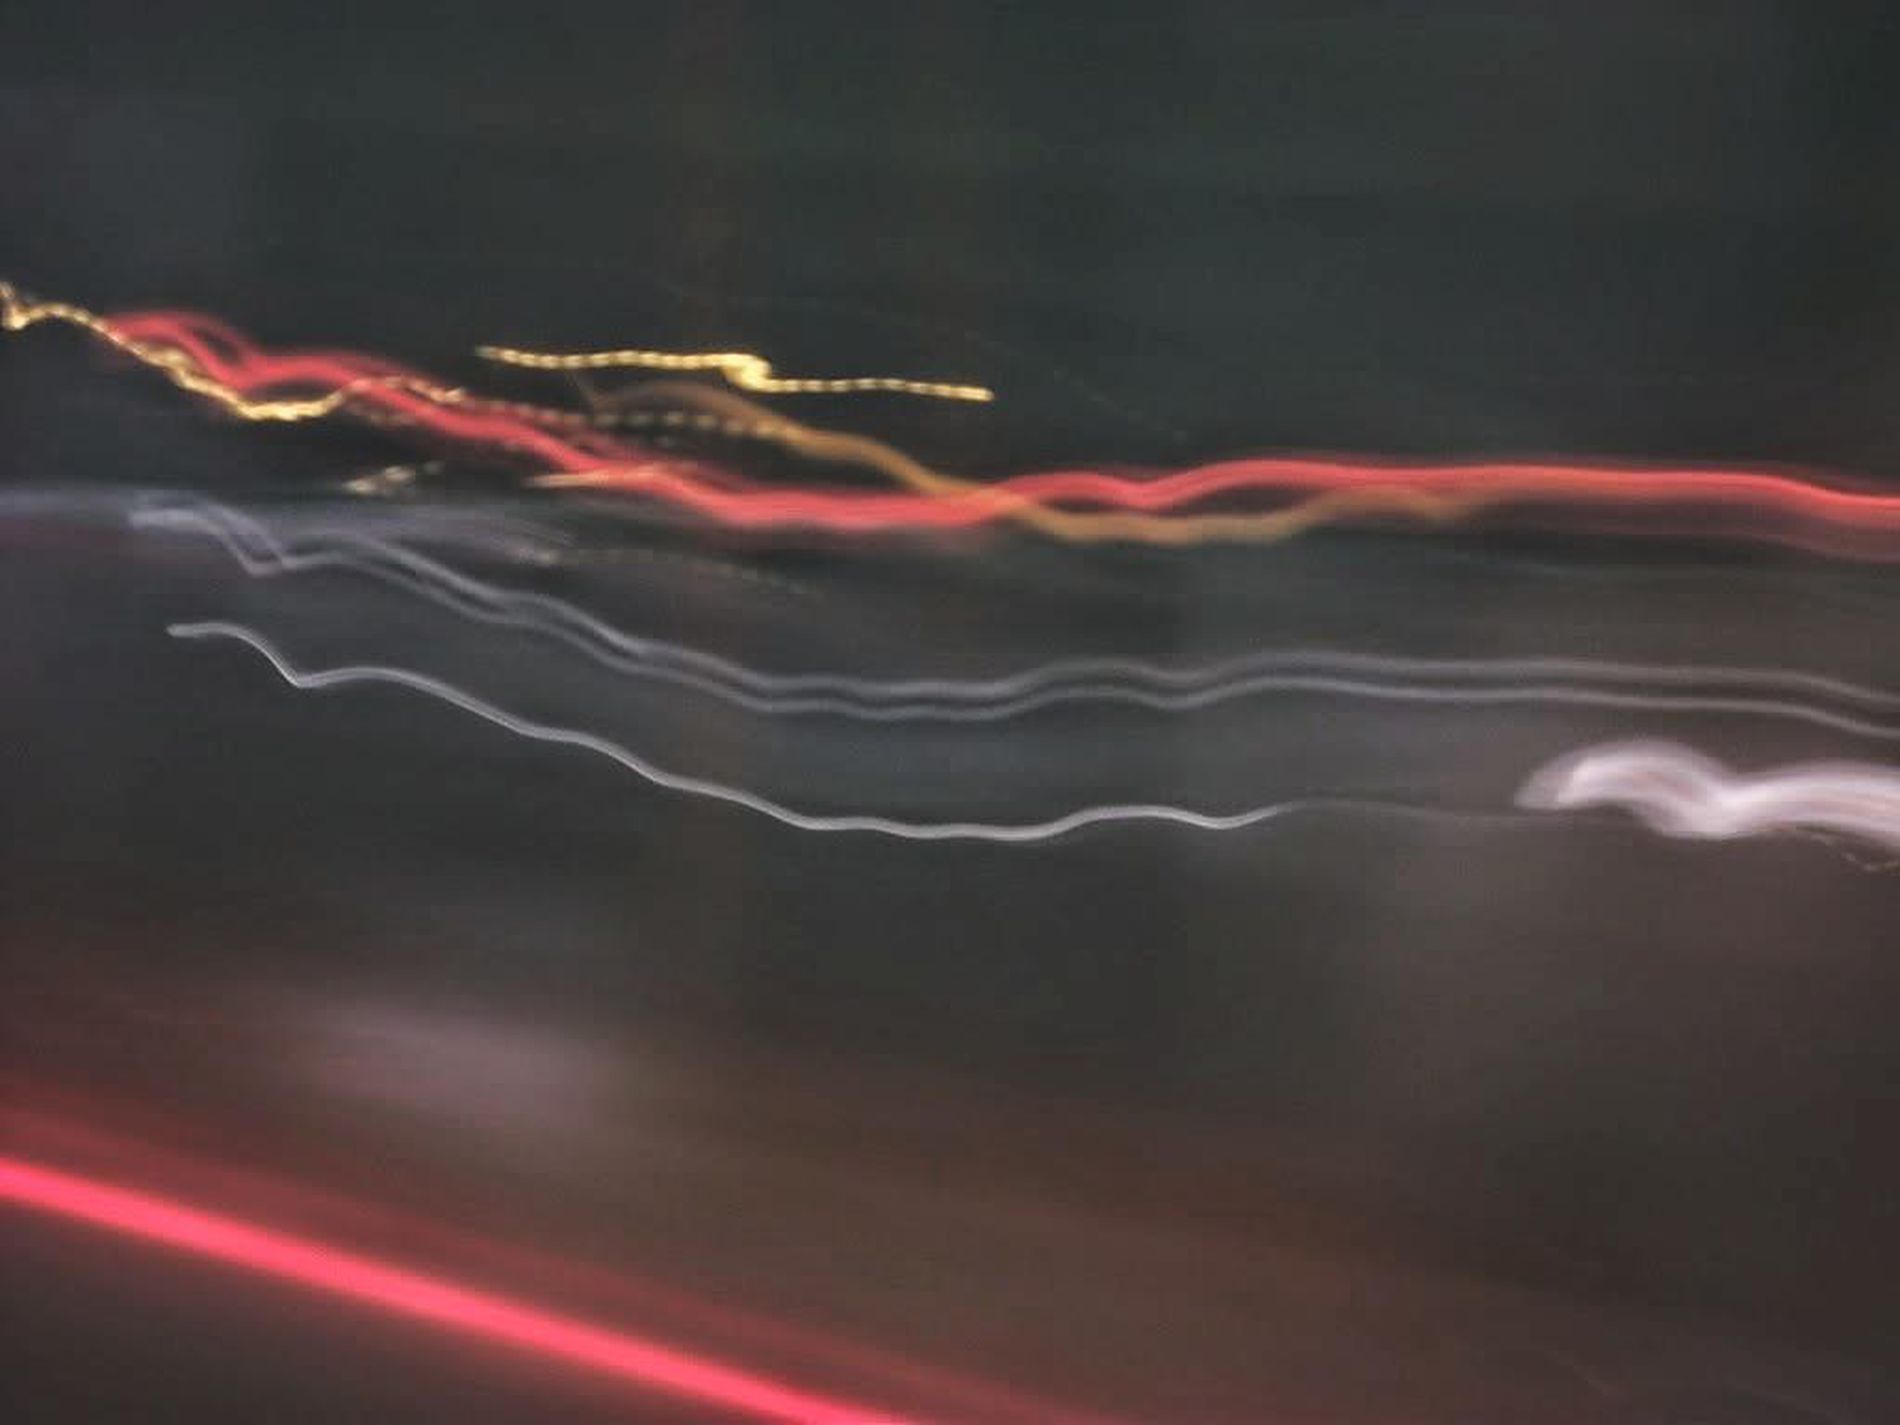
Lights trails
The picture features light trails of red, white, and golden, which appear to be in motion. The background is dark black.
Taken at eye level using long exposure shows light rays. The plain dark background makes a strong contrast with the rays helping to highlight them. The exposure creates a sense of speed and urban life.
Labels: Nature, Outdoors, Light, Sky, Rainbow, Sea, Water, Lightning, Storm, Thunderstorm, Beach, Coast, Shoreline, Night, Flare, Fireworks